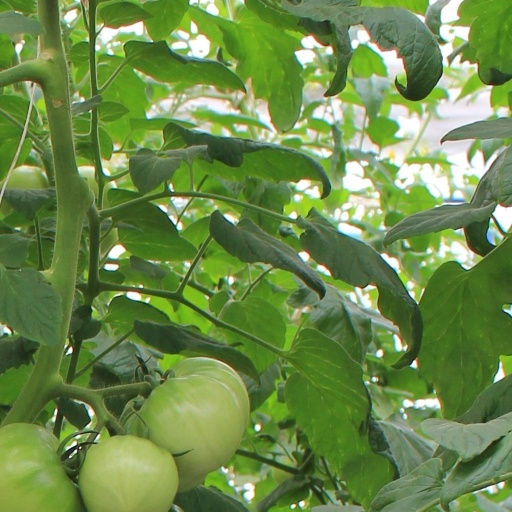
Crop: tomato